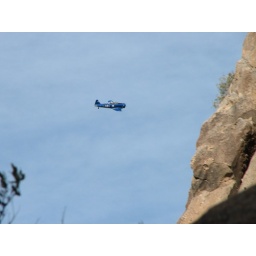
Someone was flying a World War 2 era plane around